Mary Through the Centuries

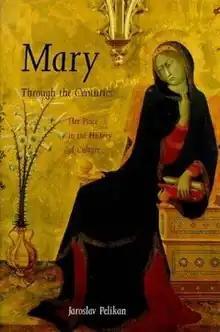

Mary Through the Centuries: Her Place in the History of Culture is a book by Jaroslav Pelikan, published in New Haven by Yale University Press in 1996. It is based on the 1962 publication of Walter Tappolet, "Das Marienlob der Reformatoren". "Mary Through The Ages" is a collection of texts from Martin Luther, John Calvin, Huldrych Zwingli, and Heinrich Bullinger, whom Pelikan called "the Reformers in Praise of Mary".